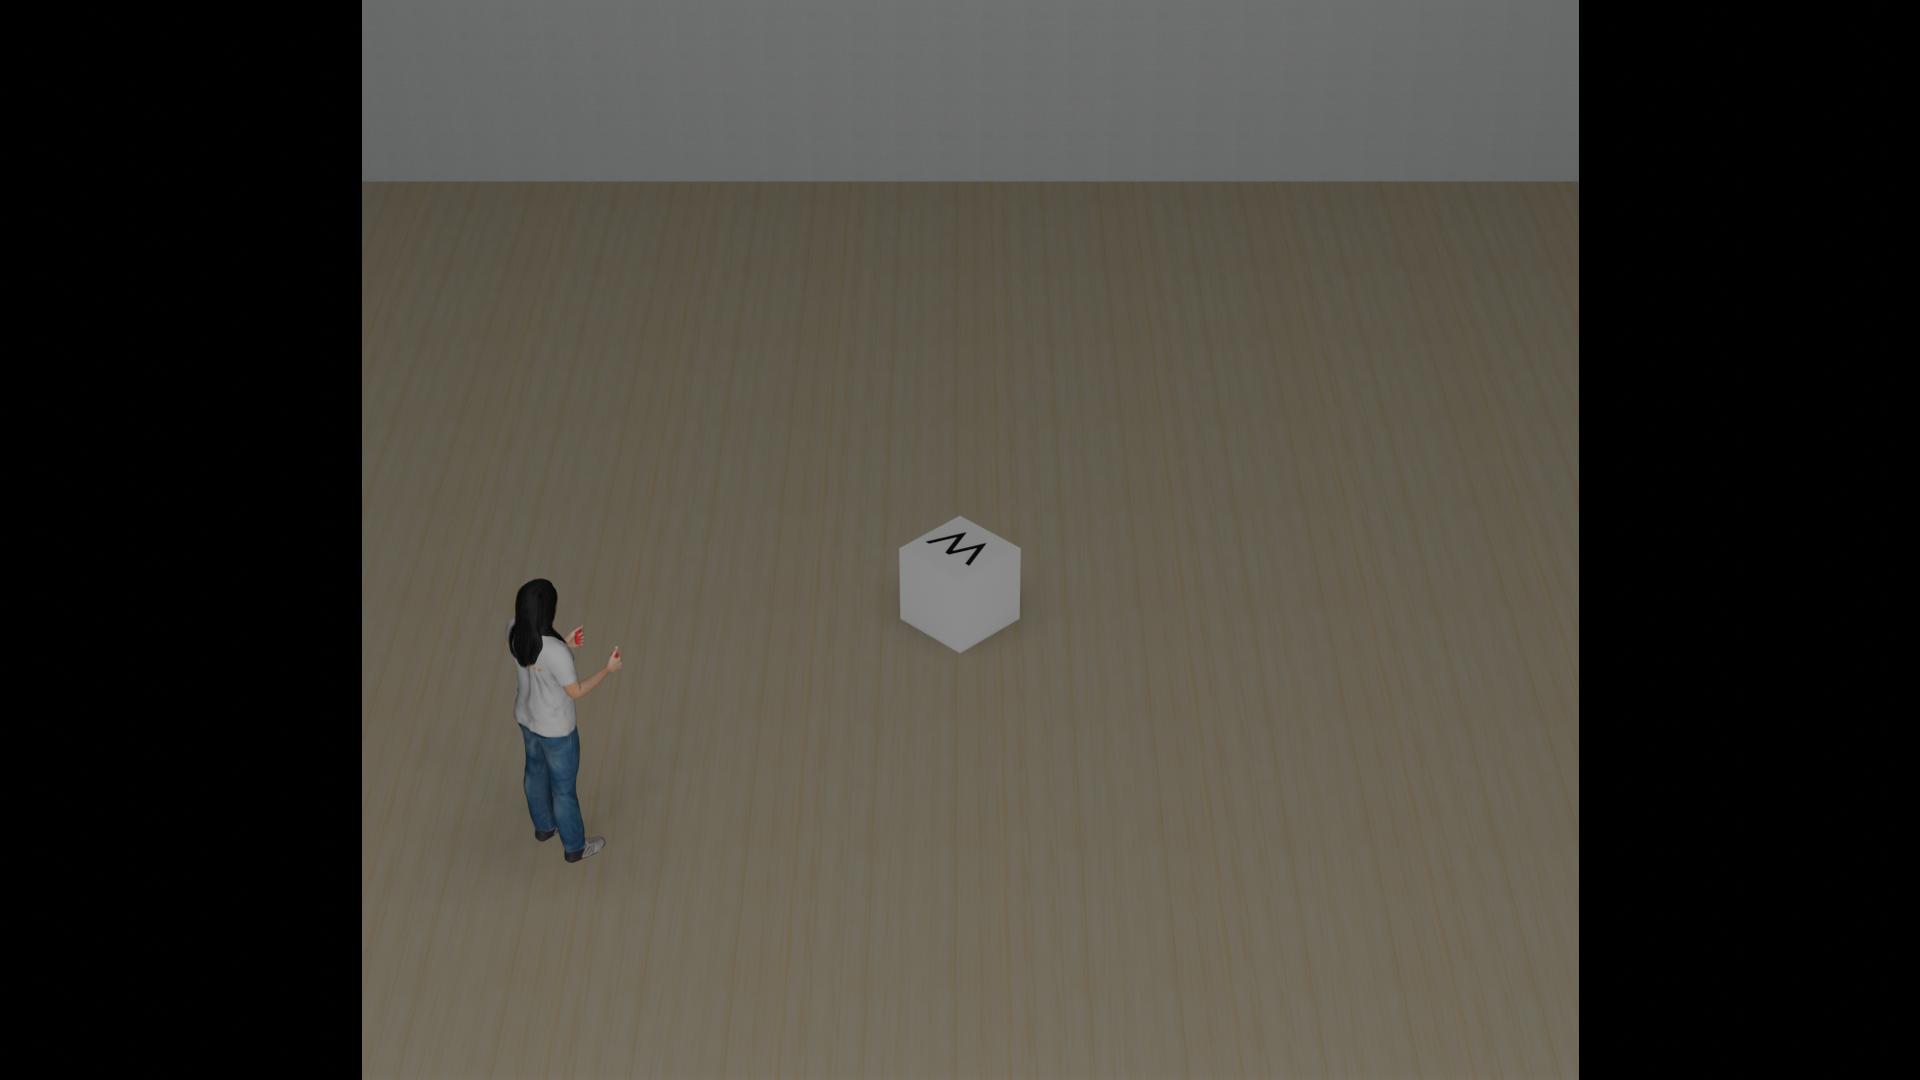
Task: level2_visual_letter
Answer: 'M'